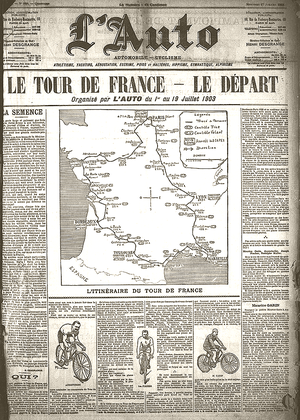
L'Auto fut le principal quotidien sportif français du 16 octobre 1900 au 17 août 1944. Fondé sous le titre L'Auto-Vélo, par son emblématique directeur Henri Desgrange, ce titre mit notamment en place le Tour de France. Il fut interdit de parution en 1944 car il était considéré comme ayant été favorable à l'Occupant allemand. Jusqu'à la mort d'Henri Desgrange, en 1940, il avait développé des valeurs patriotiques.
Le journalisme sportif, ou journalisme de sport, est une spécialité du journalisme qui a pour objet la couverture médiatique des événements liés au sport.